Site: brandenburg
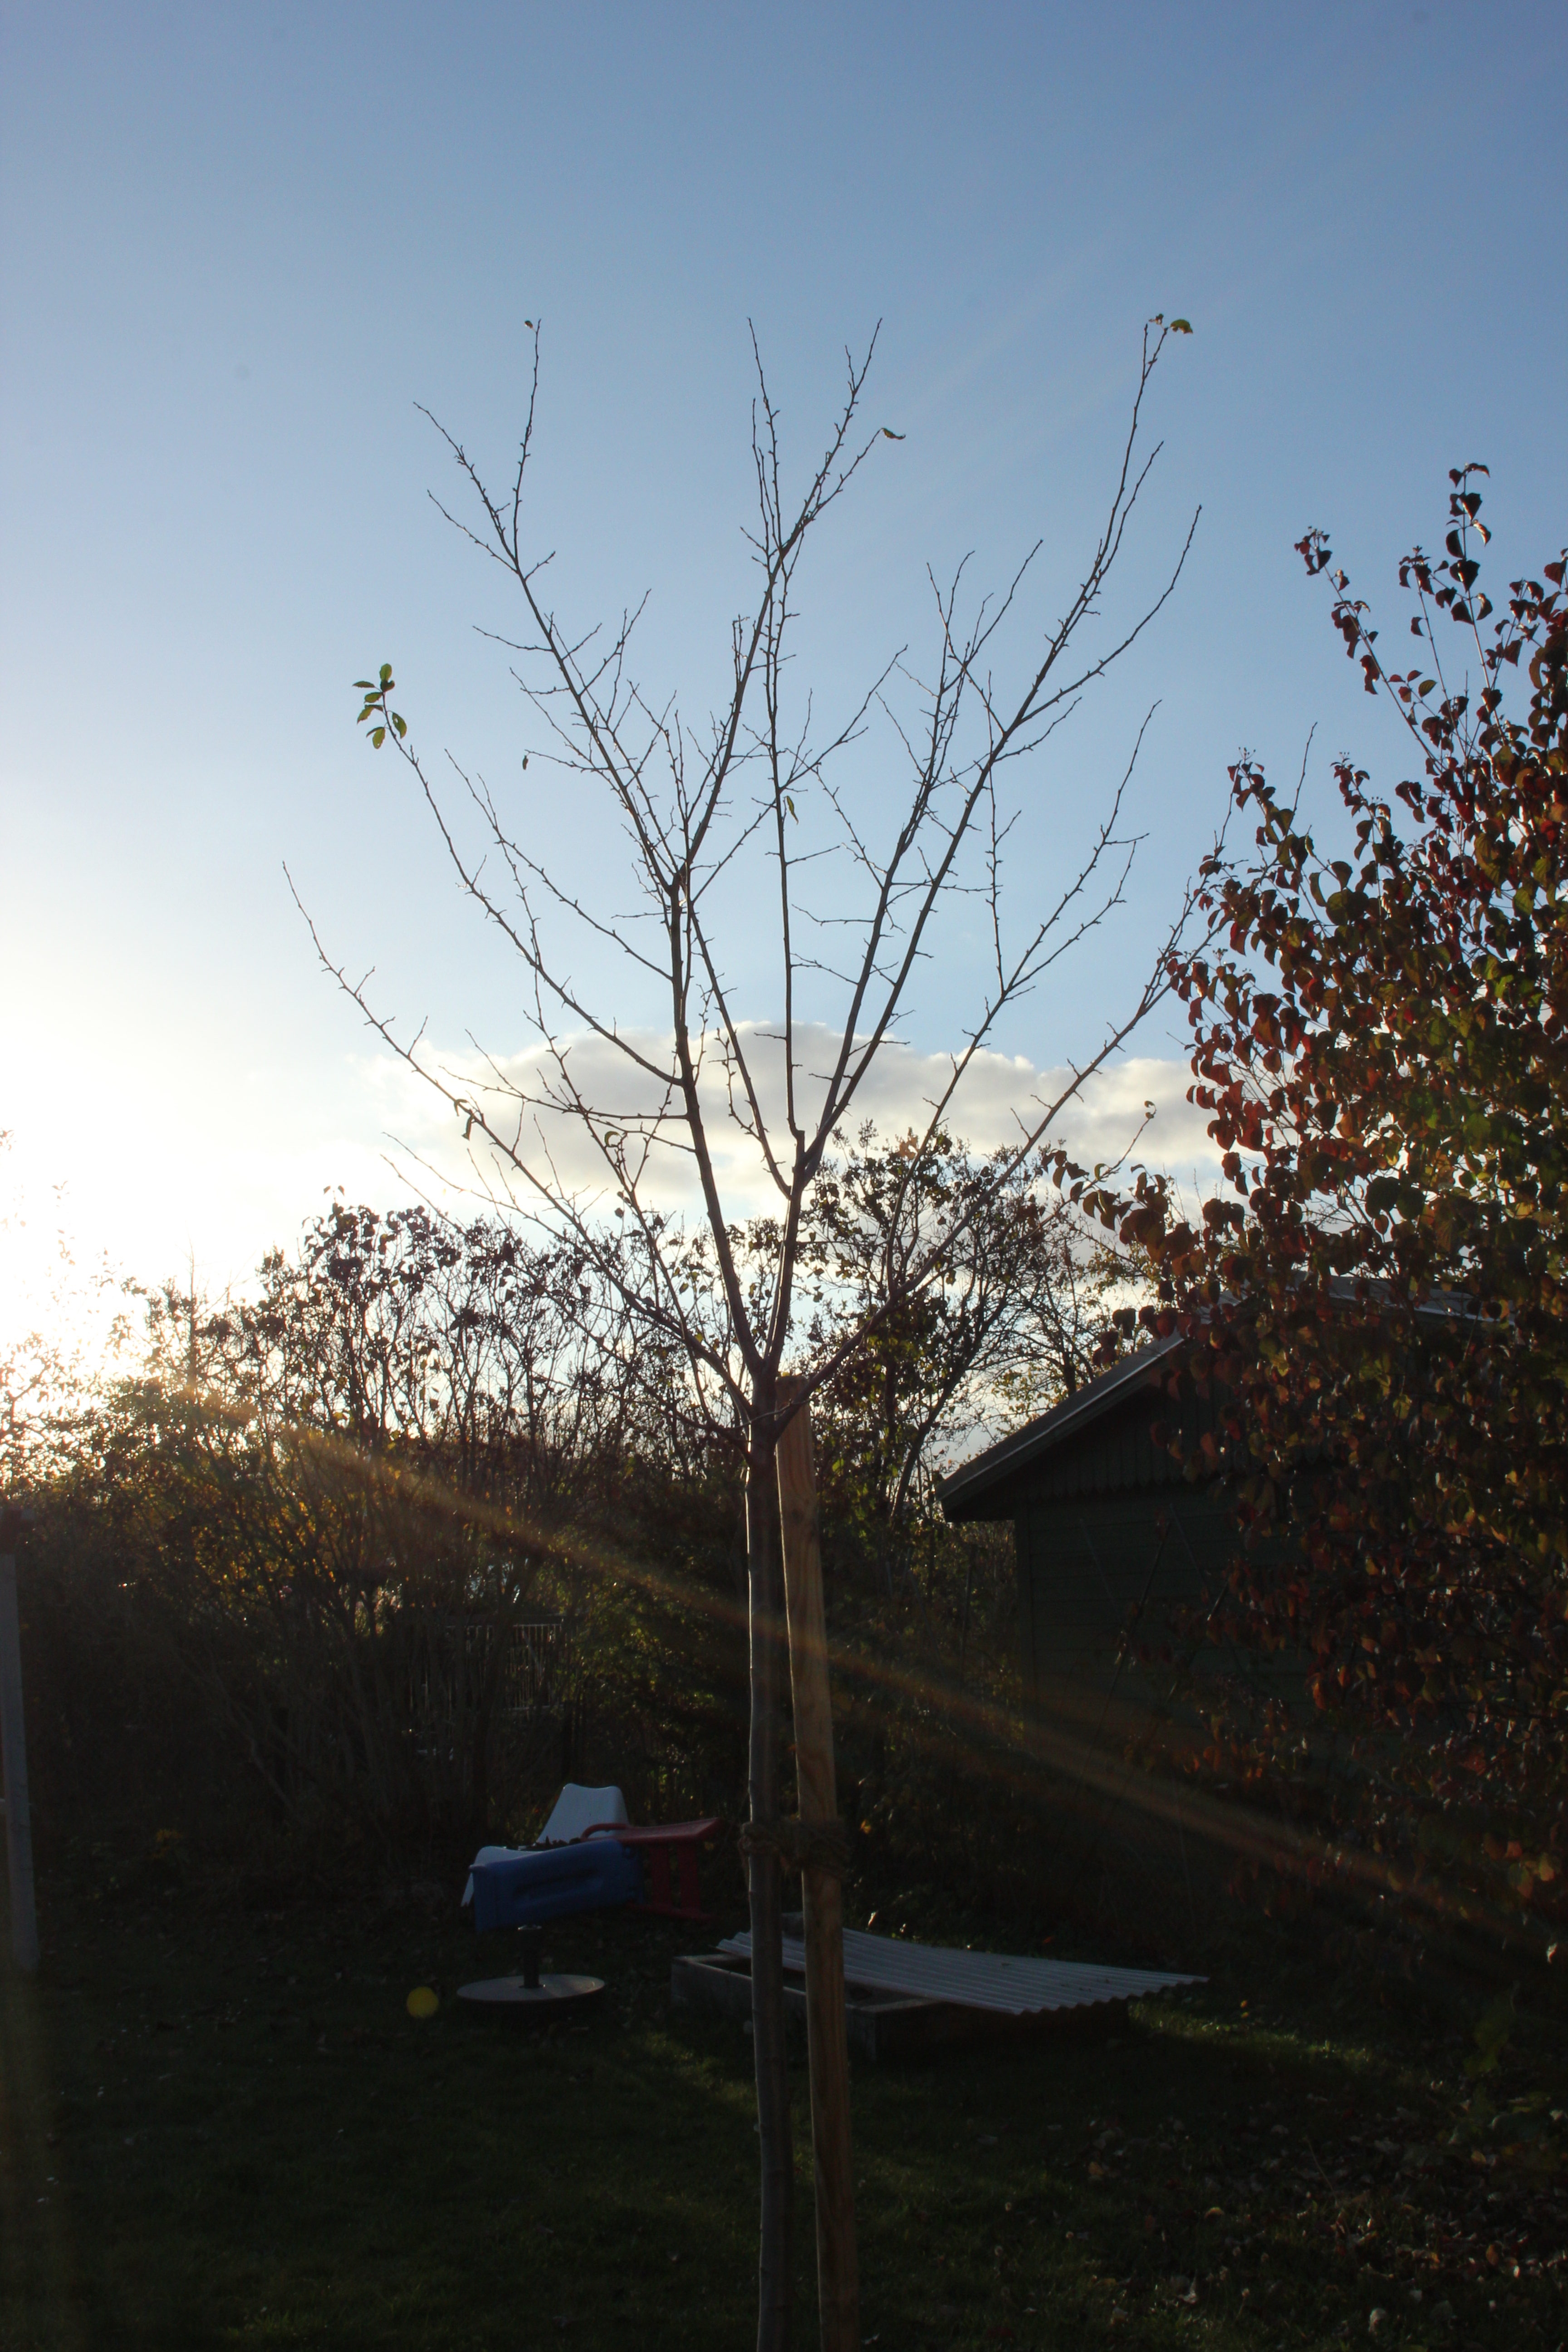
Growth stage (BBCH 91): Senescence, beginning of dormancy